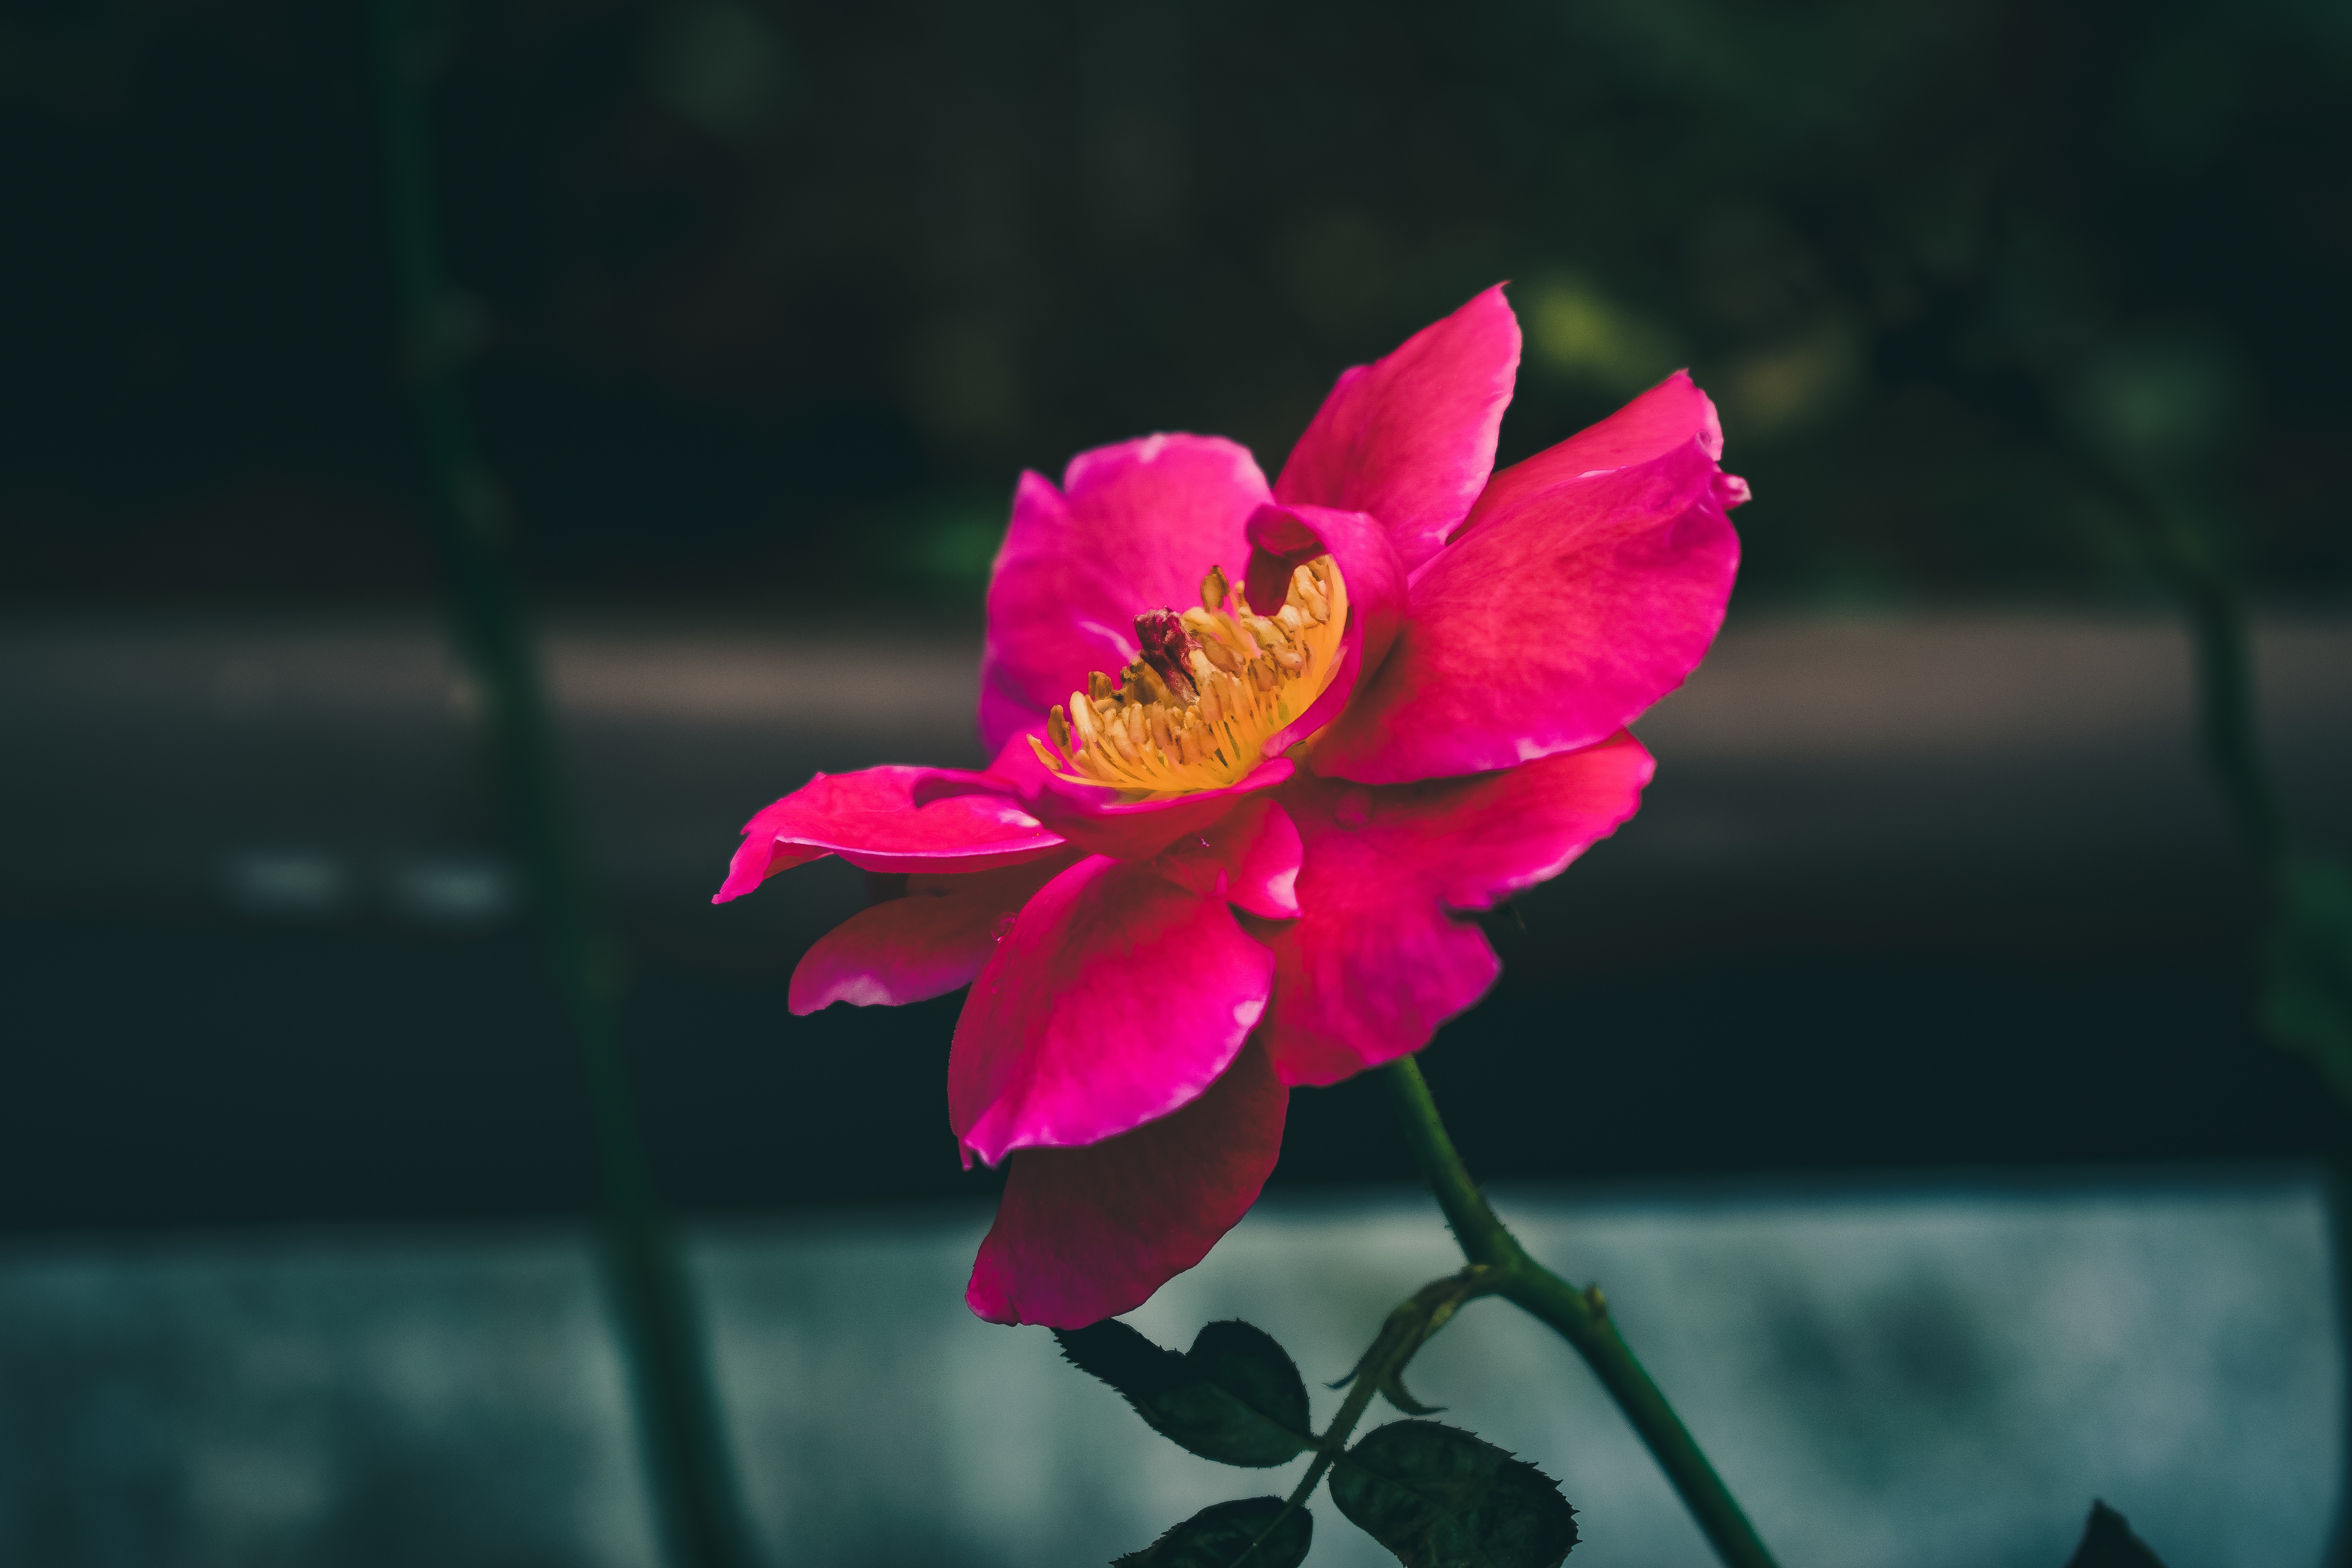
blossom, plant, photography, flower, petal, rose, red, botany, pink, flora, close up, macro photography, flowering plant, plant stem, land plant